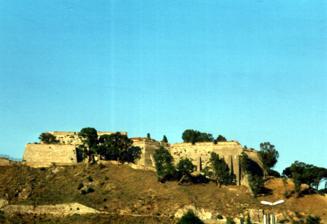
Building: Forte Gonzaga
Country: Unknown
Year built: 1545
Fort in Messina, Italy Forte Gonzaga Part of the fortifications of Messina Messina , Sicily , Italy View of Forte Gonzaga Coordinates 38°11′17.2″N 15°32′27″E / 38.188111°N 15.54083°E / 38.188111; 15.54083 Site information Condition Intact Site history Built c. 1540–1545 Built by Kingdom of Sicily In use 1545–1973 Materials Limestone Battles/wars War of the Quadruple Alliance Sicilian revolution of 1848 World War II Forte Gonzaga , also known as Castel Gonzaga , is a bastioned fort in Messina , Sicily . It was built in the mid-16th century, and it remained in use by the military until 1973. Today, the fort is in good condition. History In the 1540s, the fortifications of Messina were being modernized due to fears of the expanding Ottoman Empire . Forte Gonzaga was built on the hill of Montepiselli, outside the city walls. It was able to defend the mountainous landward approach to the city, and it also overlooked the Strait of Messina . The fort was designed by Antonio Ferramolino , a military engineer from Bergamo . He was assisted by Francesco Maurolico, a native of Messina. It was named after the Viceroy of Sicily Don Ferrante Gonzaga , and was completed in 1545. The Ottoman threat was reduced after the Catholic victory in the Battle of Lepanto in 1571, and the fort's importance began to decline. It saw use during the 1674–78 uprising against Spanish rule. Spain eventually lost Sicily in 1713, but invaded the island five years later during the War of the Quadruple Alliance . During the invasion, the fort did not offer much resistance and was captured by the Spanish general Luca Spinola. During the Sicilian revolution of 1848 , the fort was captured by rebels, who used it to bombard the Real Cittadella which was still in Bourbon hands. Forte Gonzaga saw use in World War II when it was used by German and Italian forces prior to the Allied invasion, and it was subsequently used by American forward observers to direct artillery fire during the invasion of Italy. It remained a military establishment until 1973, when the Italian Army handed it to the municipality of Messina. There are plans to restore the fort and turn it into a museum and conference centre. Layout The fort has an irregular star shape with a number of bastions. The entire structure is surrounded by a moat . A small chapel is located on the fort's terrace. References Wikimedia Commons has media related to Forte Gonzaga (Messina) .